Christian Zetlitz Bretteville

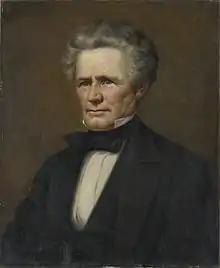
Painting of Christian Zetlitz Bretteville by Knud Bergslien

Christian Zetlitz Bretteville (17 November 1800 – 24 February 1871) was a Norwegian politician who served as Prime Minister 1858–1859 and in 1861 and who held several other cabinet positions between 1850 and 1871. He was also mayor of Christiania.